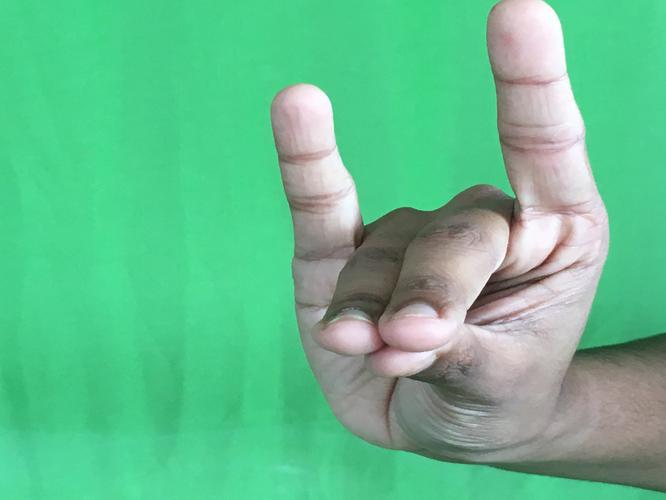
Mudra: Simhamukham
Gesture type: single_hand